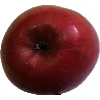
Label: Apple Crimson Snow 1